Mateusz Wilangowski

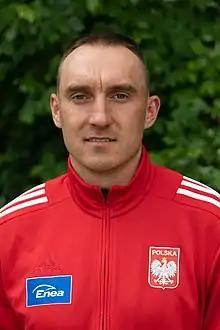
Mateusz Wilangowski in 2019.

Mateusz Wilangowski (born 7 October 1991) is a Polish rower. He is the reigning world champion in the men's coxless four won at the 2019 World Rowing Championships. He competed in the men's eight event at the 2016 Summer Olympics.